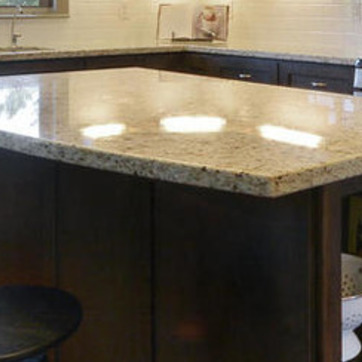
Material: polishedstone